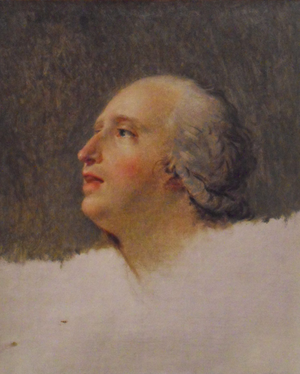
La Terreur est le terme communément employé pour désigner une période de la Révolution française entre 1793 et 1794. Elle est caractérisée par la mise en place d'un gouvernement révolutionnaire, centré sur le comité de salut public et le comité de sûreté générale. Cette suspension temporaire du gouvernement de la convention a pour but de faire face aux multiples troubles que connaît alors la France : révolte fédéraliste, insurrection vendéenne, guerre extérieure menée par les puissances monarchistes d'Europe. La terreur se caractérise ainsi par un État d'exception destiné à endiguer militairement, politiquement, et économiquement la crise multiple à laquelle le pays est alors confronté.